Miseinen Dakedo Kodomo Janai

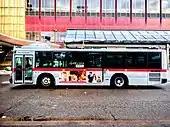
Bus advertisement for the film in 2017

In June 2017, "Sho-Comi" announced that a live-action film adaptation was slated for a nationwide release in Japanese theaters on December 23, 2017. The film is directed by Tsutomu Hanabusa and stars Yuna Taira as Karin, Sexy Zone member Kento Nakajima as Nao, and Hey! Say! JUMP member Yuri Chinen as Isuzu. Maika Yamamoto was announced as an additional cast member in September 2017. The film's theme song is "White Love" by Hey! Say! JUMP. The film is also titled "Teen Bride" for international markets.